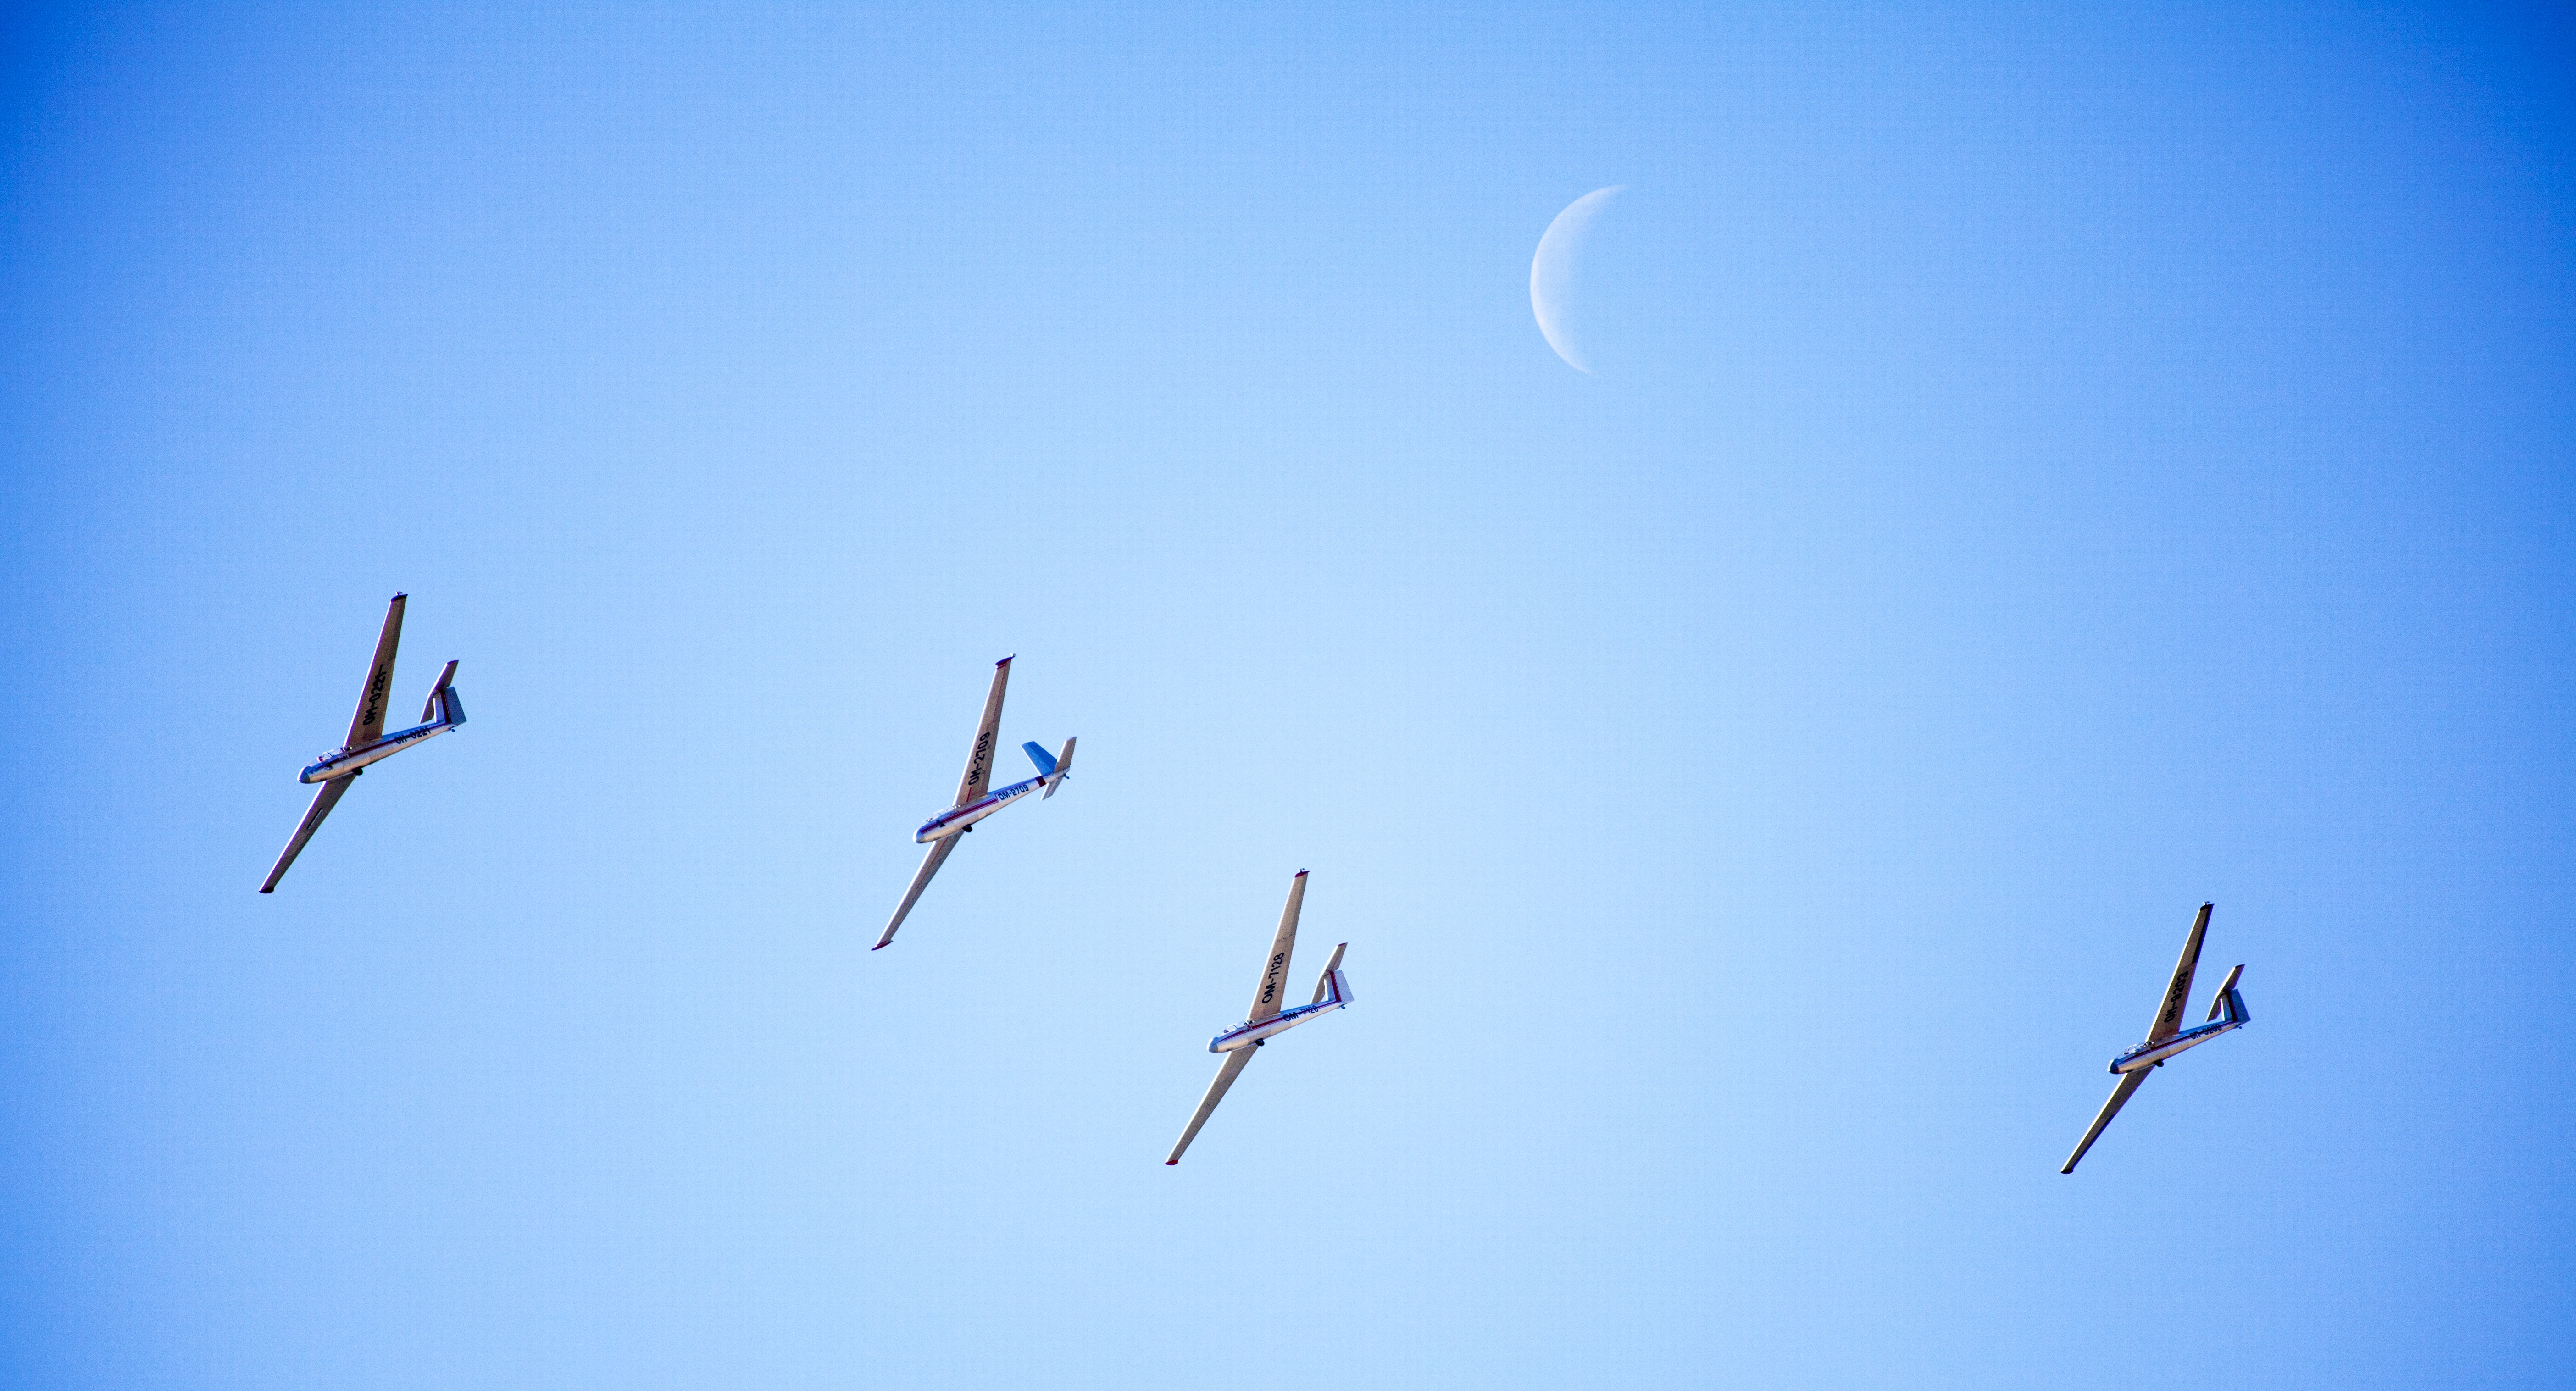
bird, wing, sky, wind, line, aviation, flight, blue, toy, glider, acrobatics, month, the sky, bird migration, slia, o ovsk ba ovia, siaf, atmosphere of earth, windsports, animal migration